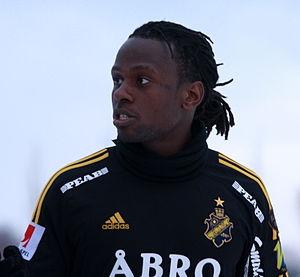
L'étoile est un des symboles pouvant orner certains maillots de football et utilisés pour préciser le palmarès des équipes concernées.